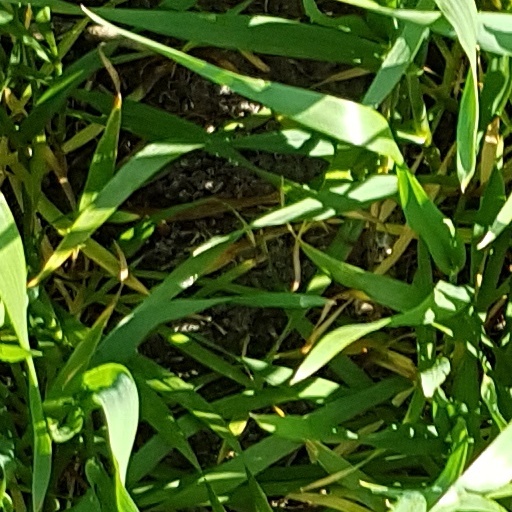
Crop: wheat